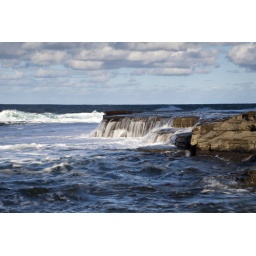
A small rock shelf below the Skillion at Terrigal on the NSW Central Coast